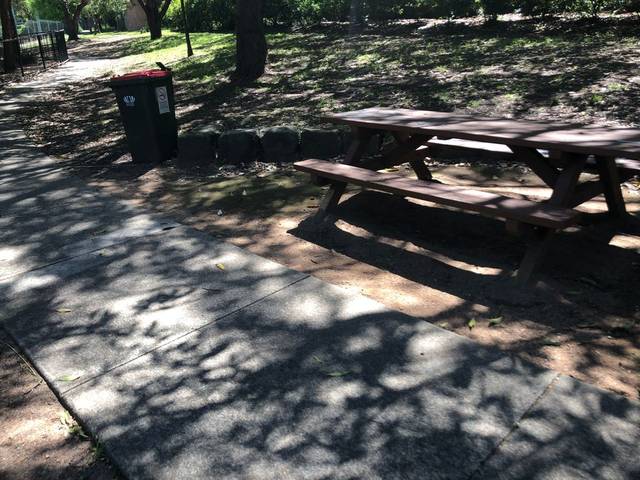
Region: Australia
Coordinates: -33.812, 151.185